2003 Rugby World Cup final

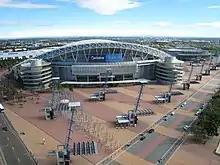
Stadium Australia, the match venue

The 2003 Rugby World Cup Final was the final match of the 2003 Rugby World Cup, the fifth edition of the Rugby World Cup competition organised by the International Rugby Board (IRB) for national rugby union teams. The match was played at Stadium Australia in Sydney on 22 November 2003, and was contested by (the tournament hosts) and . The 20-team competition consisted of a group stage, from which eight squads qualified for the knockout stage. En route to the final, Australia finished first in Pool A with four wins and no losses or draws before defeating in the quarter-final and in the semi-final. England finished on top of Pool C and, like Australia, went undefeated with four victories and no draws before beating in the quarter-final and in the semi-final.